Thelema

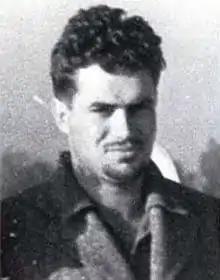
Parsons in 1941

Thelema places its principal gods and goddesses—three altogether—from Ancient Egyptian religion as the speakers presented in "Liber AL vel Legis".